Marriage in Israel

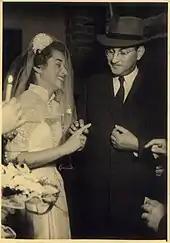
Jewish wedding in Israel, early 1950s

In 1947, David Ben-Gurion and the religious parties reached an agreement that included an understanding that matters of personal status in Israel, which included marriage, would continue to be determined by religious authorities. This arrangement has been termed the status quo agreement and has been maintained, despite numerous changes of government since. Under the arrangement, the Mandate period confessional system would continue, with membership in the Jewish community being on the basis of membership of a body called "Knesset Israel", which was a voluntary organization that managed registrations of people who were related to it — that is, those recognised as Jews. There does not seem to have been any dispute at the time of who was a Jew. However, in 1953 rabbinical courts were established under the jurisdiction of the Chief Rabbinate of Israel with jurisdiction over marriage and divorce for all Jews in Israel. The rabbinate's standards and interpretations in these matters are generally used by the Israeli Interior Ministry in registering marriages and divorces.